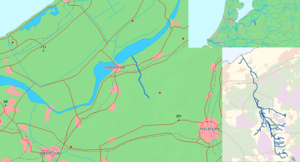
Le Hierdense Beek ou ruisseau Hierdense coule de l'Uddelermeer au Veluwe sur un parcours d'environ 25 km. Le ruisseau coule dans une petite vallée des plaines à ciel ouvert. Le ruisseau est appelé localement par d'autres noms.